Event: Hurricane Matthew
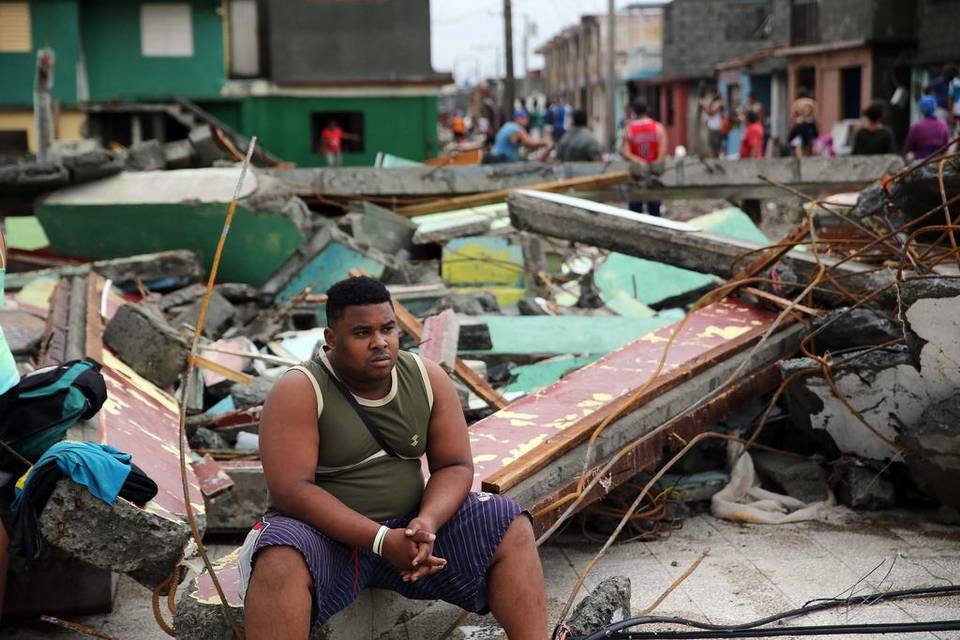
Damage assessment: damage